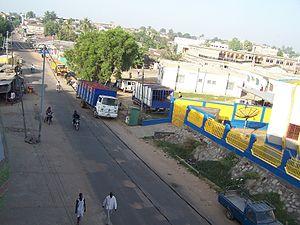
Kara, chef-lieu de la région de la Kara, compte approximativement 109 287 habitants. La ville se situe à environ 423 km au nord de Lomé, au centre du pays kabiyè près de la localité de Pya, qui est le village natal de l'ancien président Gnassingbé Eyadéma.